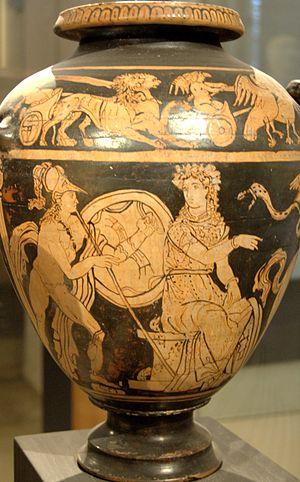
Achille et Athéna (Troïlos sur la droite). Frise supérieure
La typologie des thèmes mythologiques étrusques recense les scènes de la mythologie grecque utilisées par les Étrusques dans leurs bas-reliefs historiés et souvent colorés de leurs sarcophages, sur les fresques de tombes des nécropoles, sur les vases en poteries a figure nere ou a figure rosse.